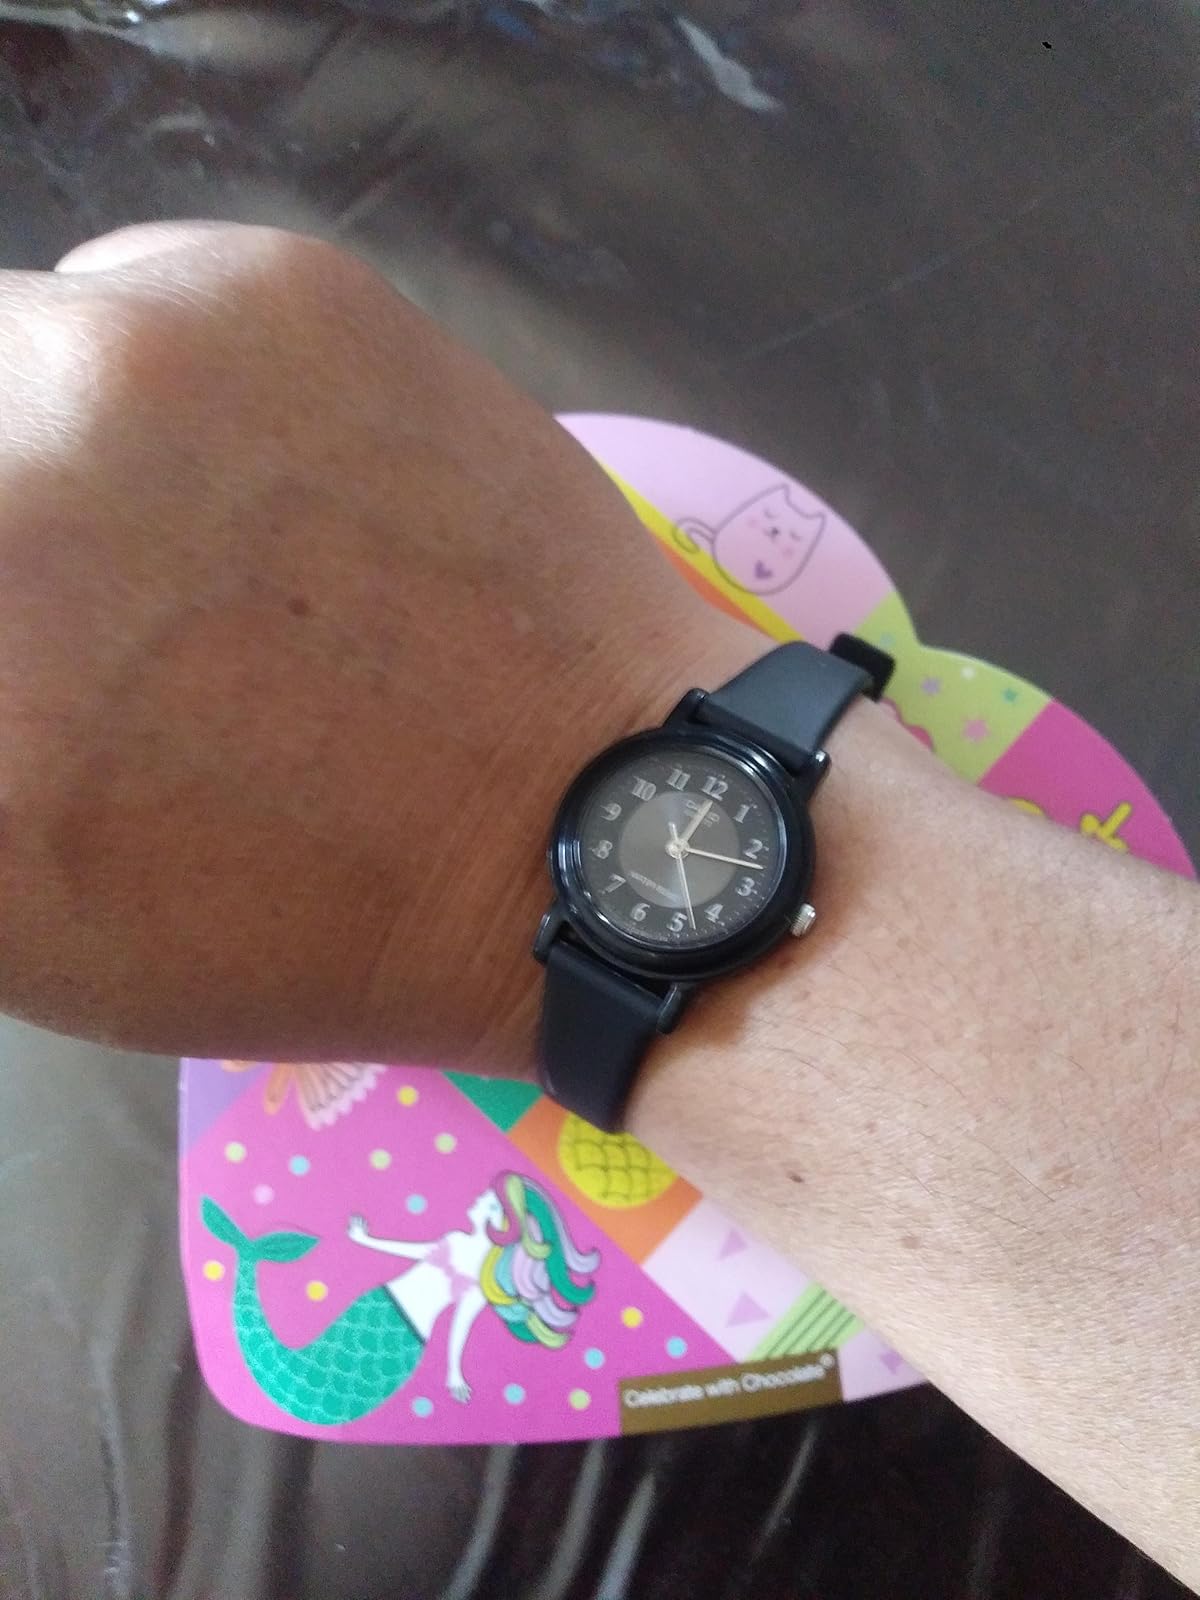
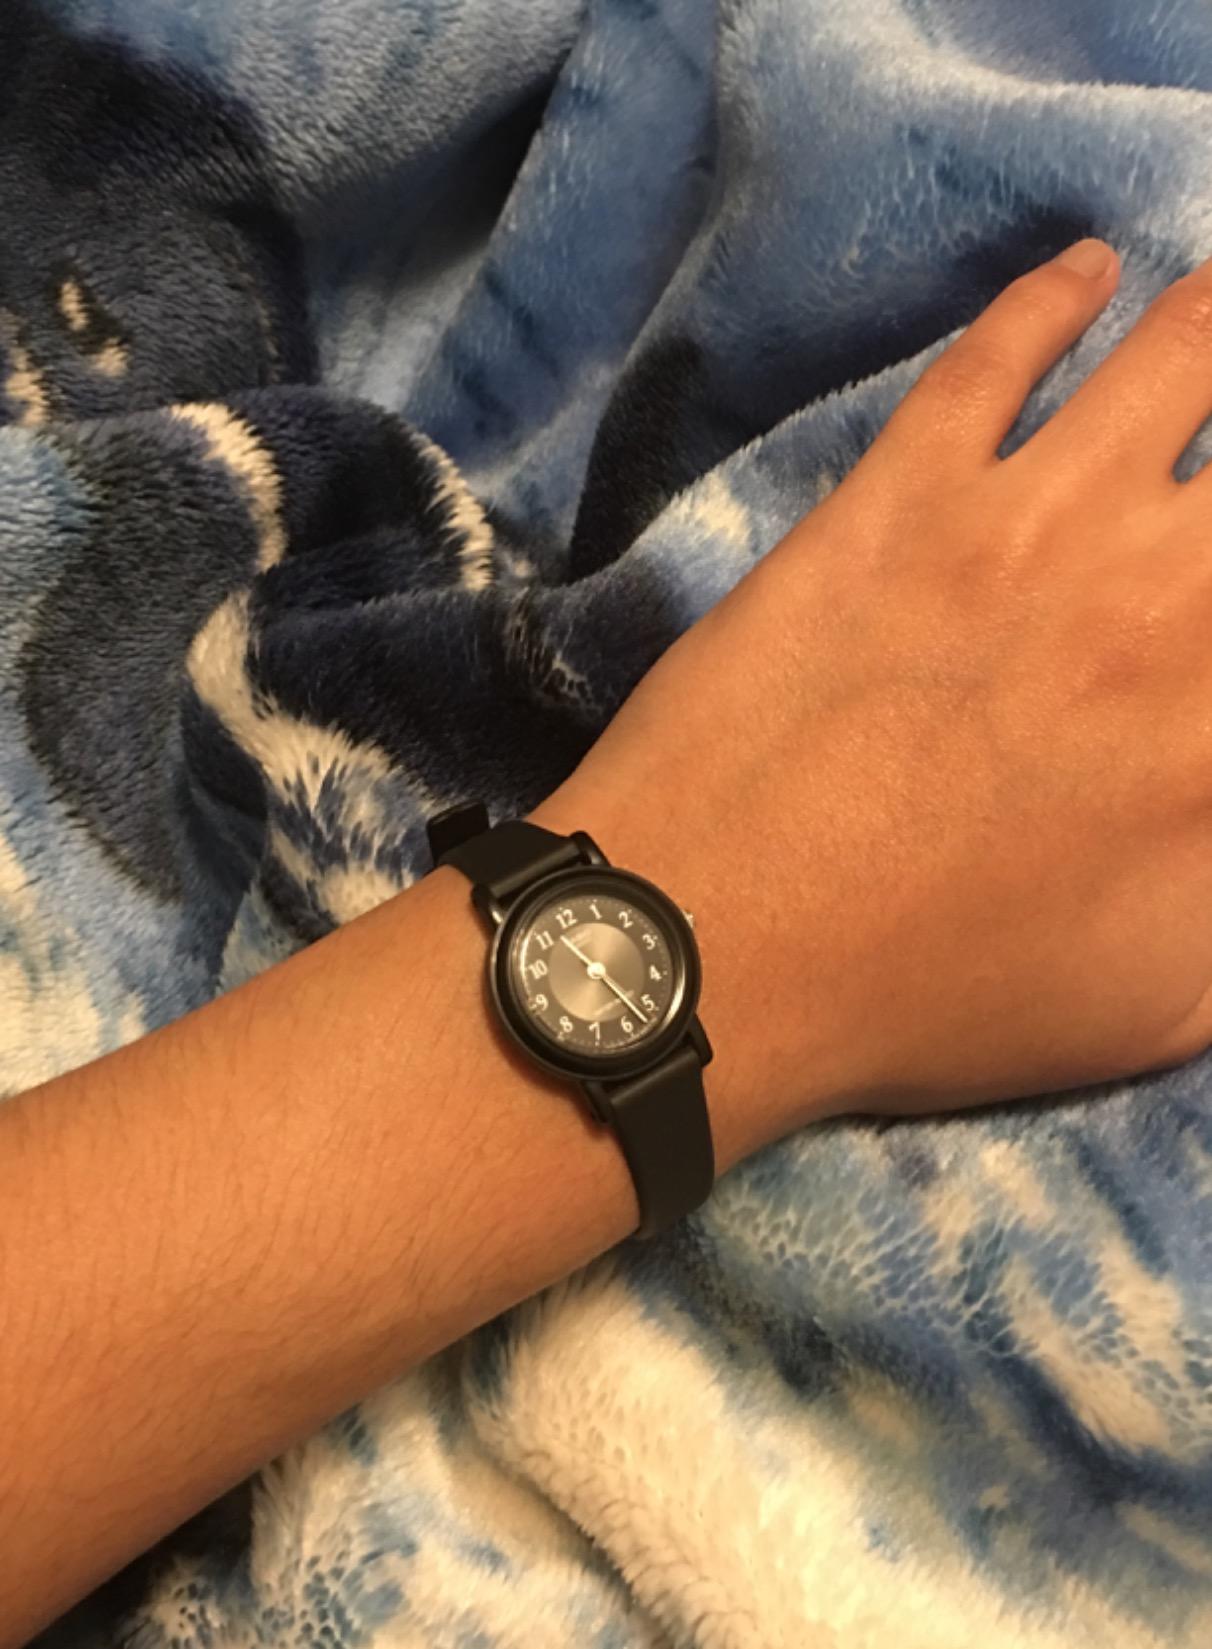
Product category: accessories_watch
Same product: yes